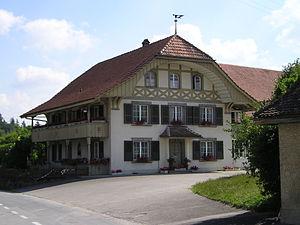
Wileroltigen est une commune suisse du canton de Berne, située dans l'arrondissement administratif de Berne-Mittelland.